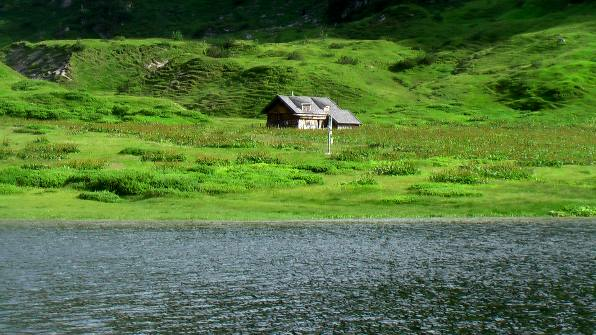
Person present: No